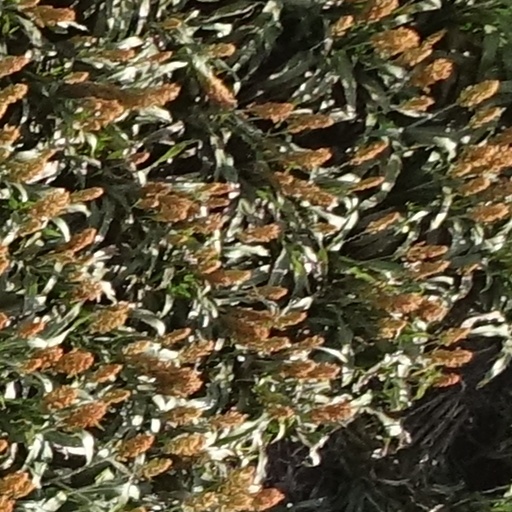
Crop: sorghum